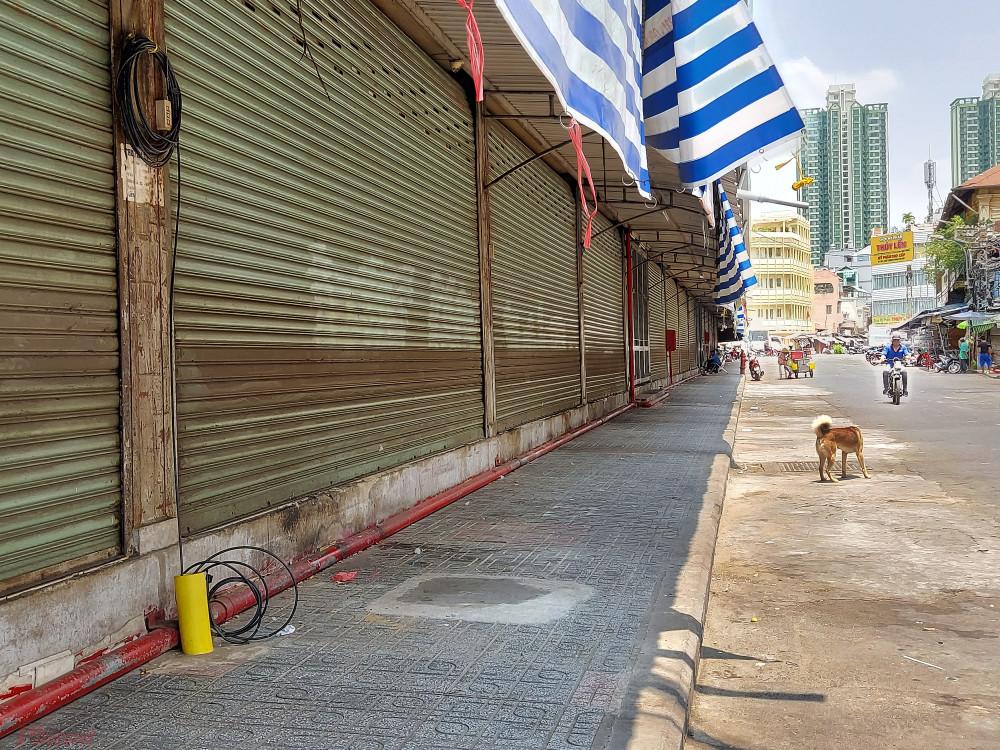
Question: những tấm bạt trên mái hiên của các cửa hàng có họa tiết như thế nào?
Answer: sọc trắng và xanh dương